2019 Bolivian protests

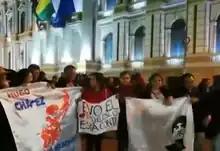
A pro-Morales counter-protest held before his resignation, featuring his likeness along that of Hugo Chávez

On 10 November the Organization of American States gave its audit of the election. The report alleged multiple irregularities, including "manipulations of the I.T. system [that] are of such magnitude that they should be investigated in depth." The organization recommended annulling the election and holding it again with new electoral authorities. The same day, the military asked Morales to resign and called on the Bolivian people to refrain from violence and disorder. Approximately an hour later, Morales announced his immediate resignation. He fled to Mexico the next day, which had offered him asylum.